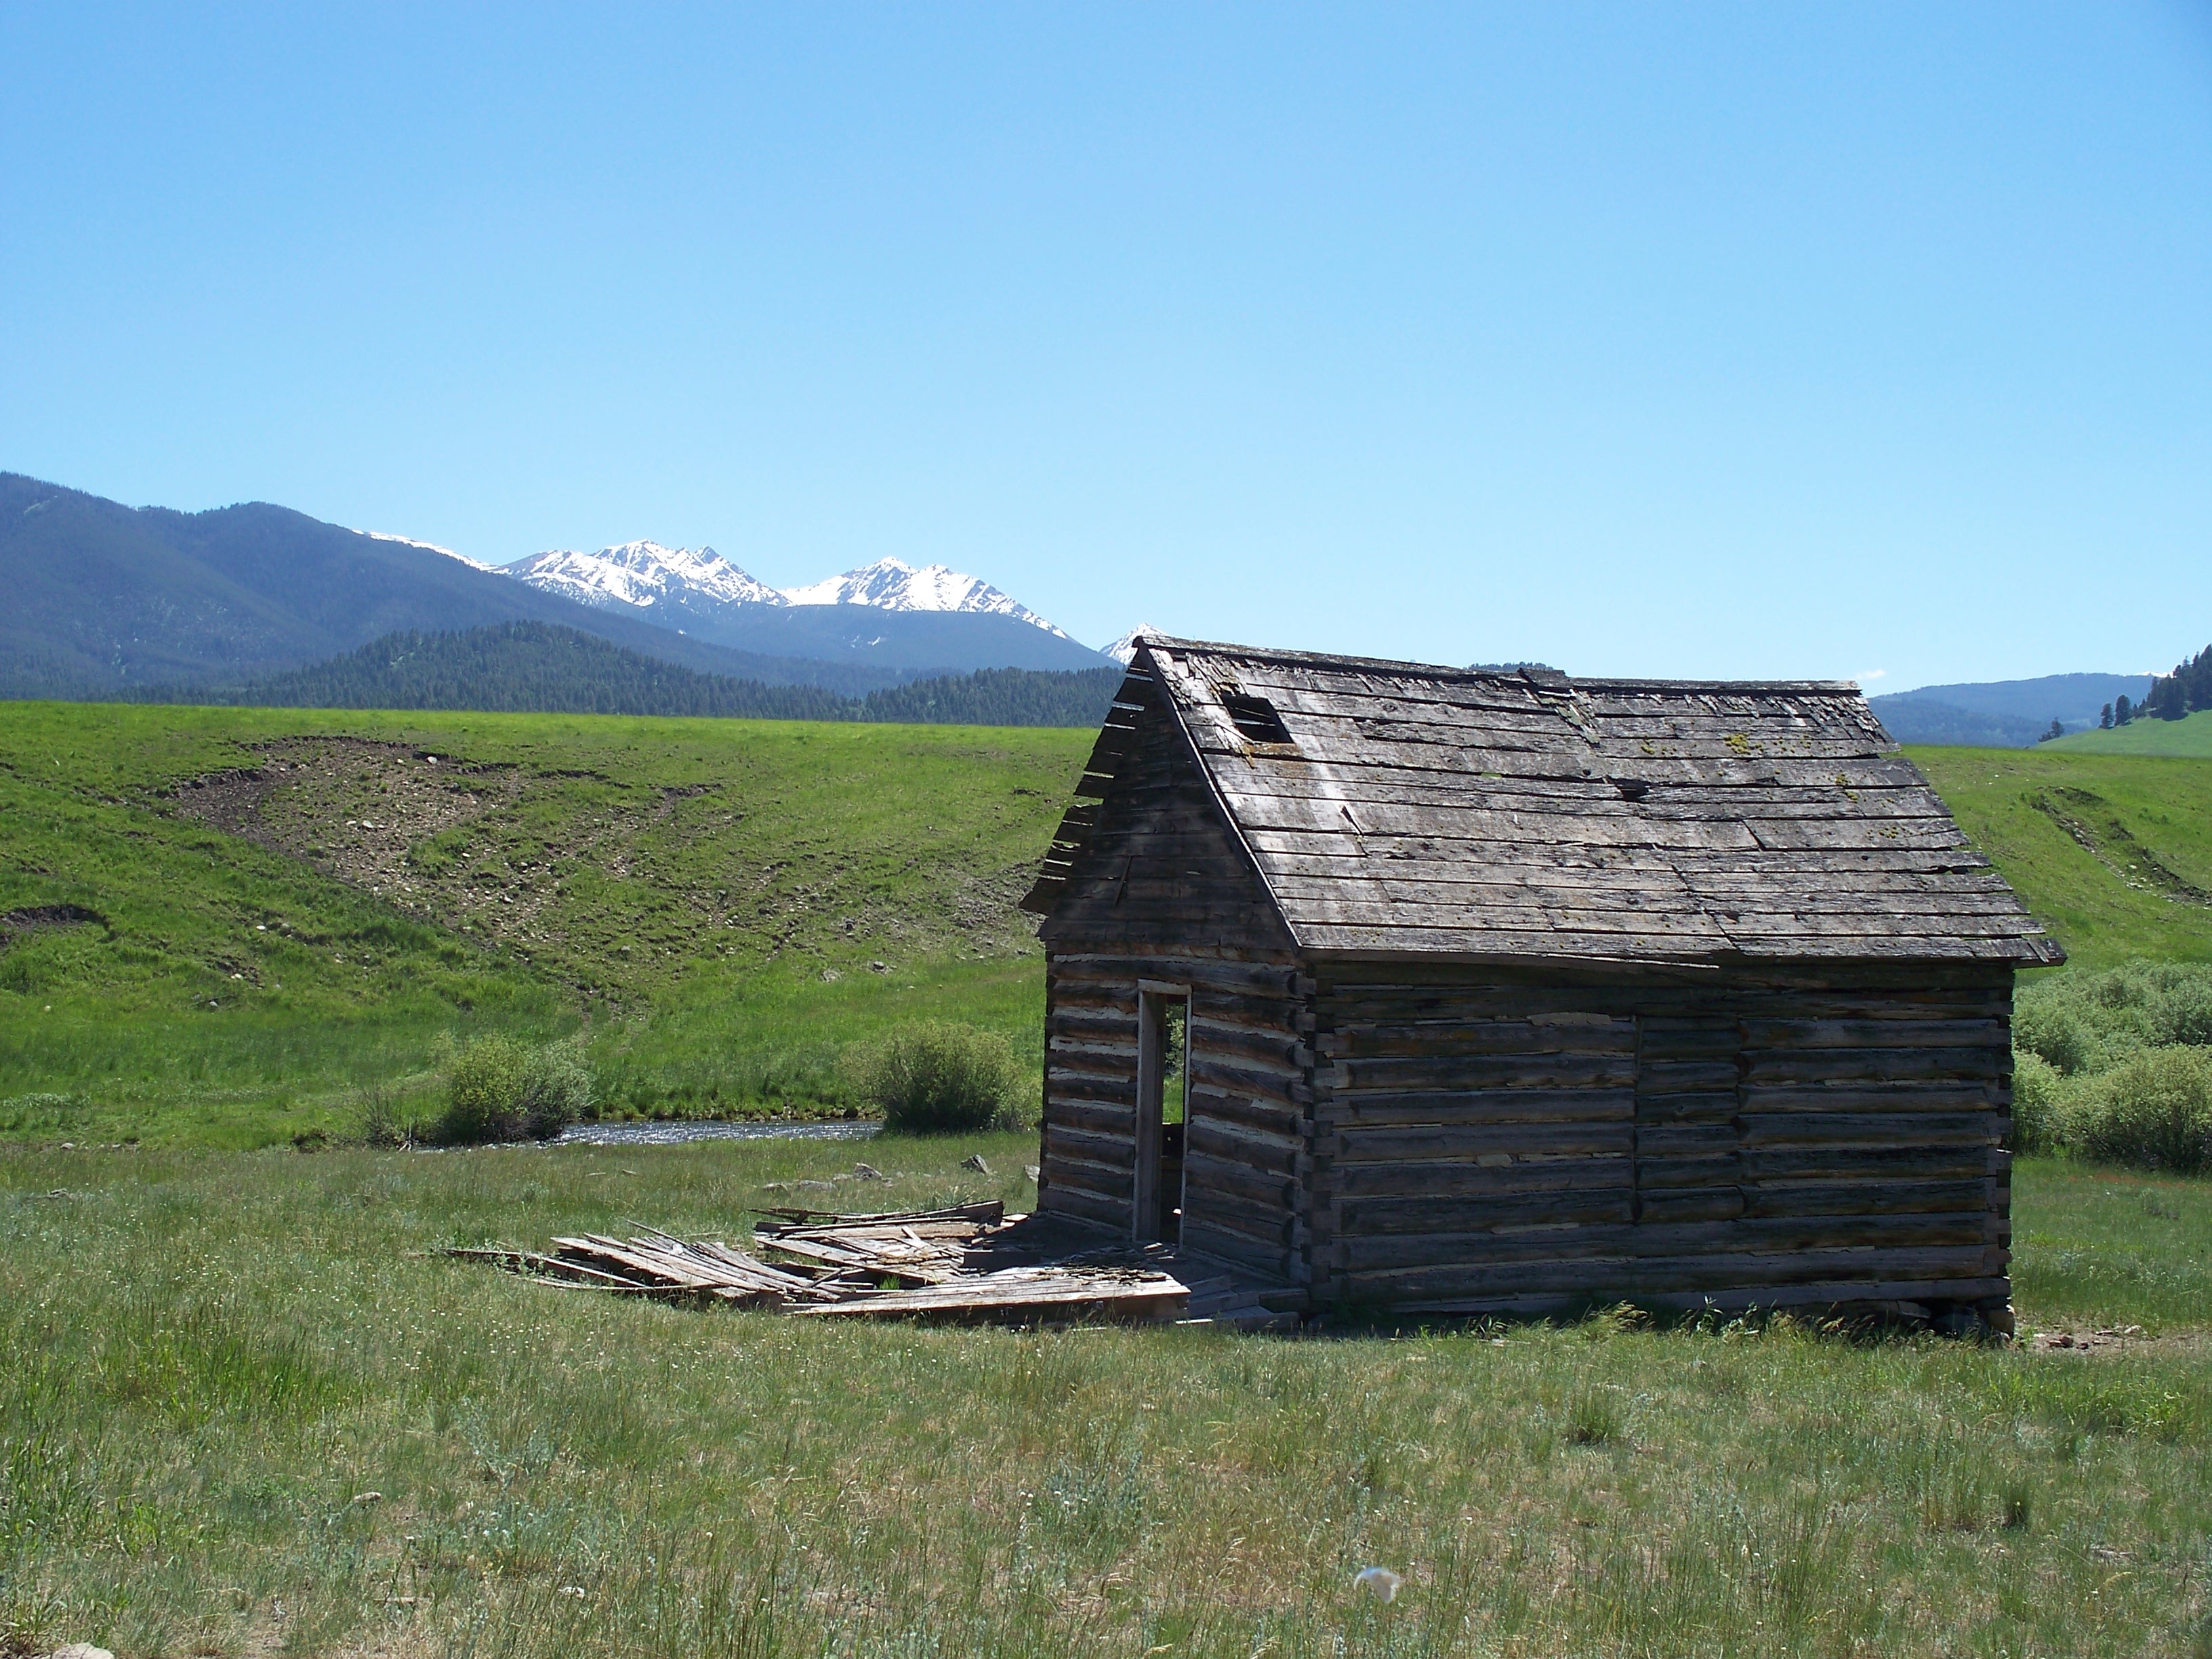
landscape, nature, mountain, building, mountain range, hut, shack, agriculture, highland, plateau, rural area, mountainous landforms